Jill of the Jungle

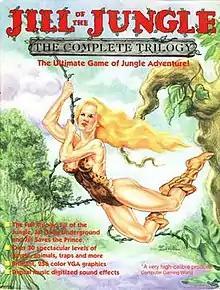
"Trilogy" cover art

Jill of the Jungle is a trilogy of scrolling platform games released in 1992 by Epic MegaGames. It followed the method of distribution used by Apogee Software, where the first game is freely available and promotes the purchase of the additional episodes. The three episodes are Jill of the Jungle, Jill Goes Underground, and Jill Saves the Prince. They were combined into Jill of the Jungle: The Complete Trilogy a year later.